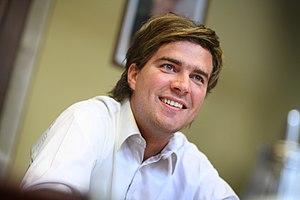
Mathias T.C.W. De Clercq, éc. né le 26 décembre 1981 à Gand est un homme politique belge flamand, membre du OpenVLD. Il est le petit-fils du vicomte Willy De Clercq.